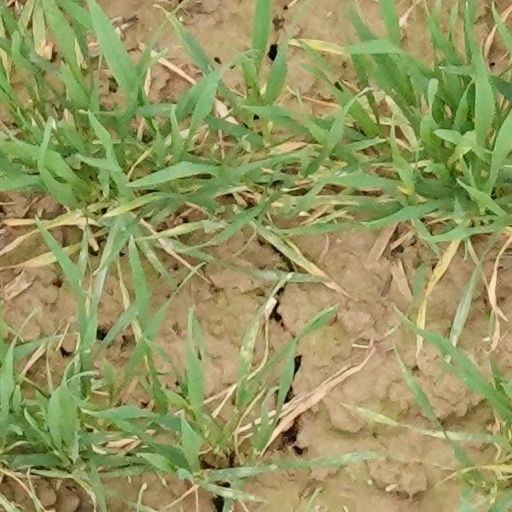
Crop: wheat